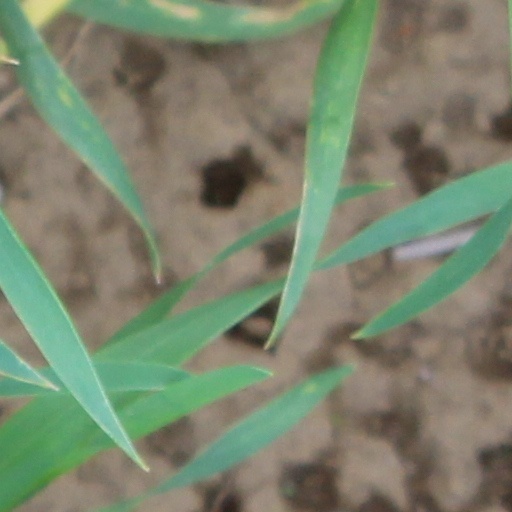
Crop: wheat